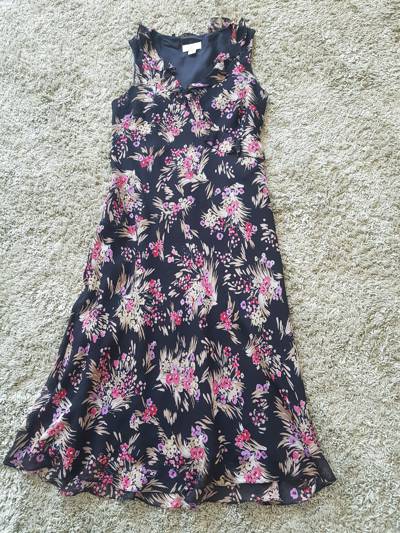
Waste category: clothes